Nanochemistry

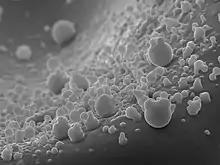
Selenium Nanoparticles

Nanochemistry is used in chemical, materials and physical science as well as engineering, biological, and medical applications. Silica, gold, polydimethylsiloxane, cadmium selenide, iron oxide, and carbon are materials that show its transformative power. Nanochemistry can make the most effective contrast agent of MRI out of iron oxide (rust) which can detect cancers and kill them at their initial stages. Silica (glass) can be used to bend or stop lights in their tracks. Developing countries also use silicone to make circuits for the fluids used in pathogen detection. Nano-construct synthesis leads to the self-assembly of the building blocks into functional structures that may be useful for electronic, photonic, medical, or bioanalytical problems. Nanochemical methods can be used to create carbon nanomaterials such as carbon nanotubes, graphene, and fullerenes which have gained attention in recent years due to their remarkable mechanical and electrical properties.